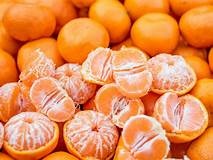
Label: mandarine